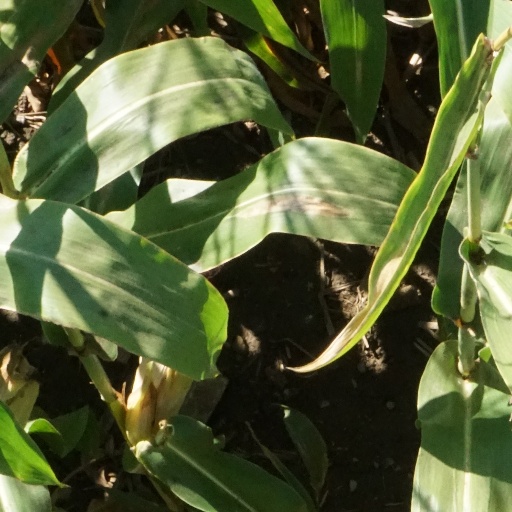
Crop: maize; corn